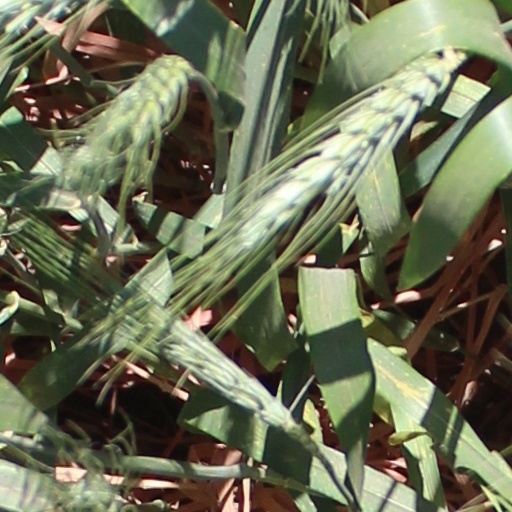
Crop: wheat